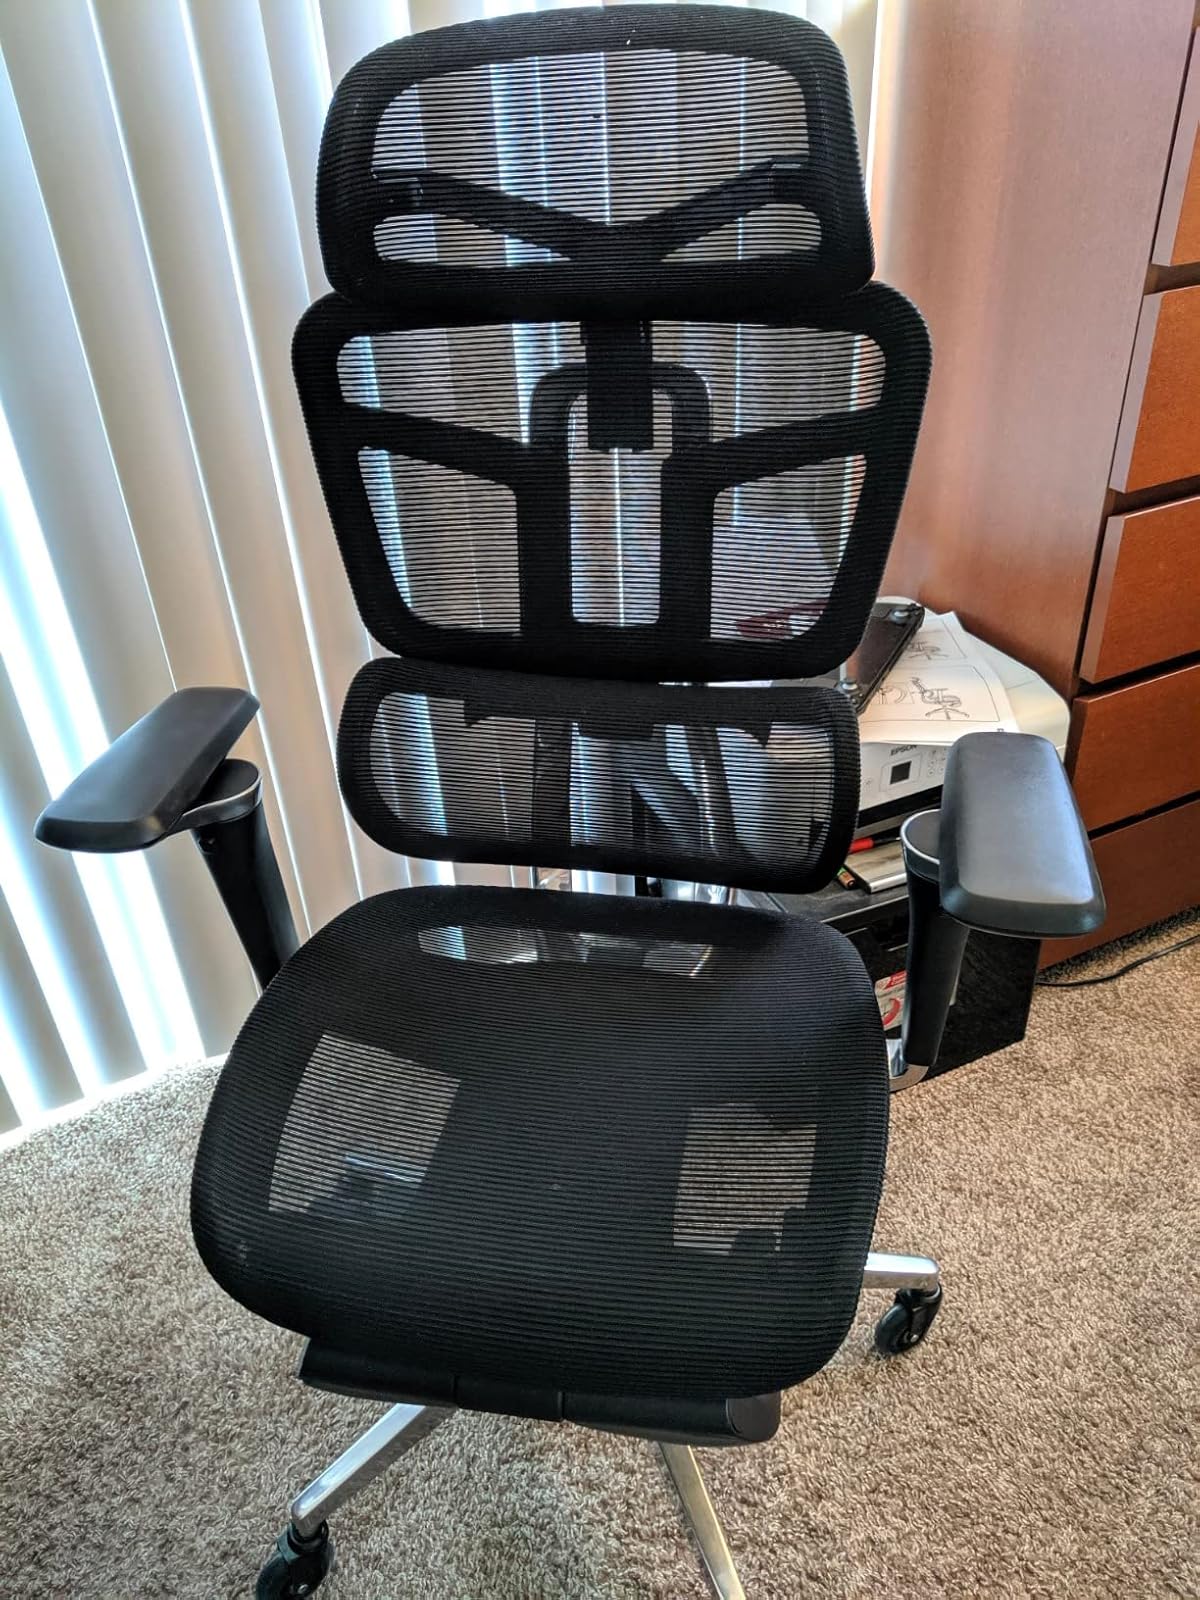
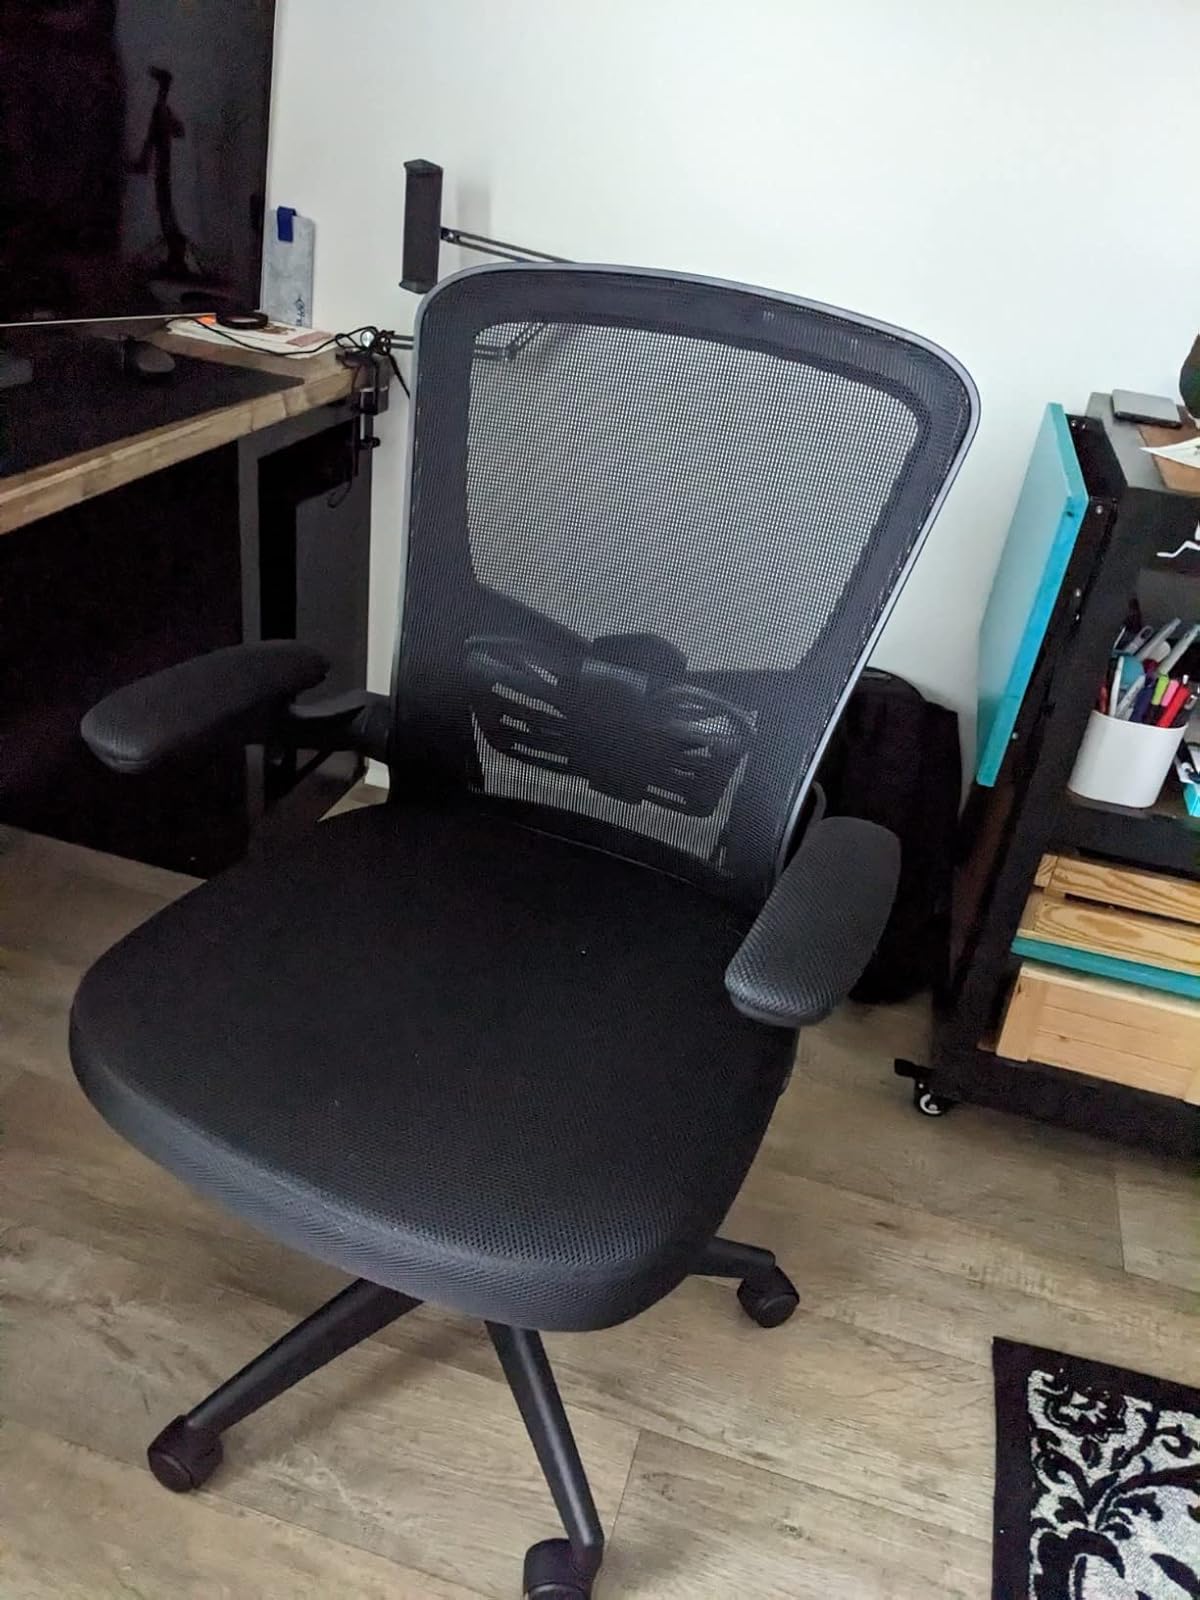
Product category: items_chair
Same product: no